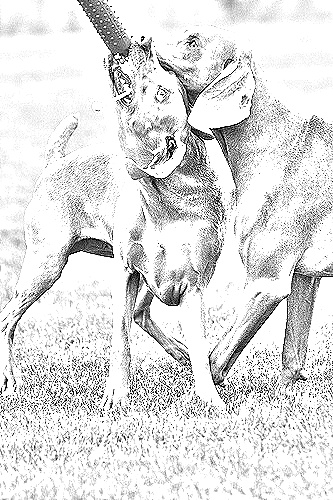
Portrait style: Sketch Portrait